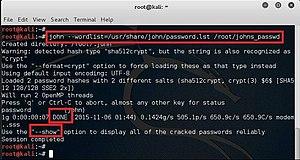
John the Ripper est un logiciel libre de cassage de mot de passe, utilisé notamment pour tester la sécurité d'un mot de passe.